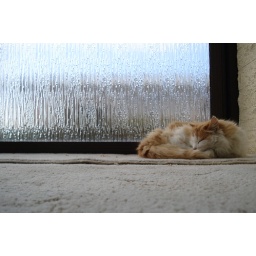
Our cute cat Smokey, asleep by the door.